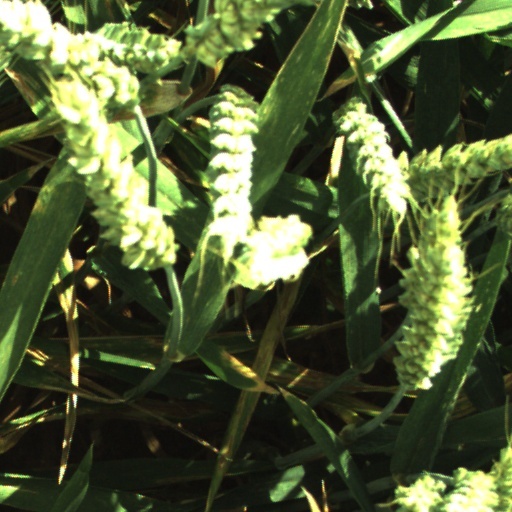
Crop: wheat